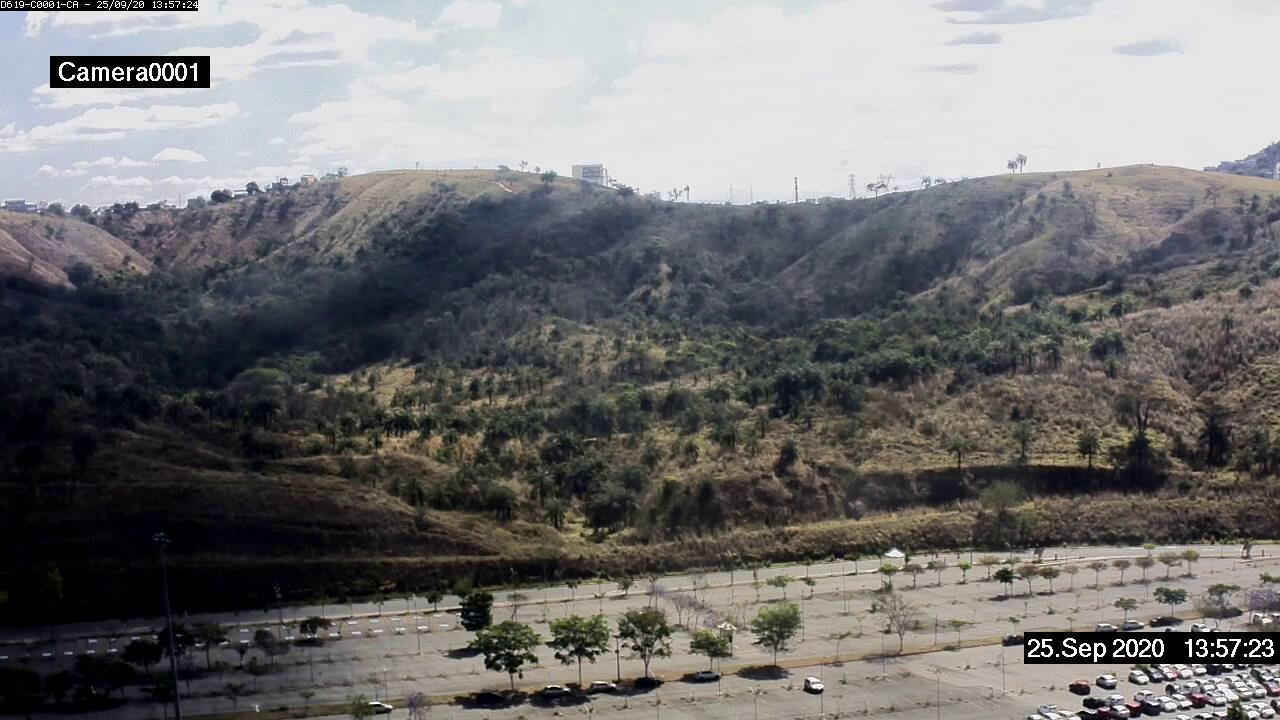
Fire: no
Smoke: no